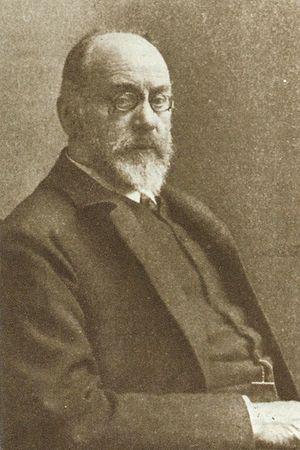
Anton von Frisch était un urologue autrichien.